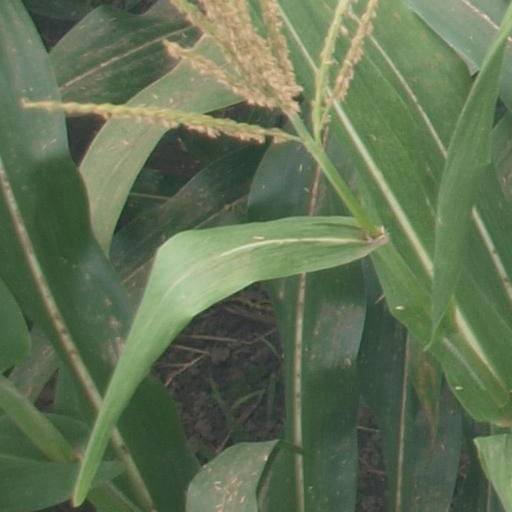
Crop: maize; corn